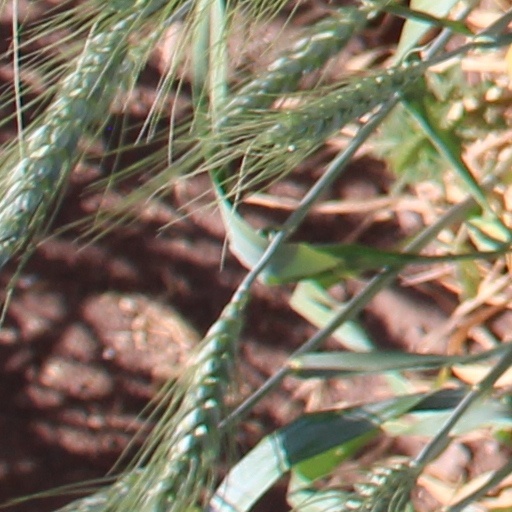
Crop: wheat